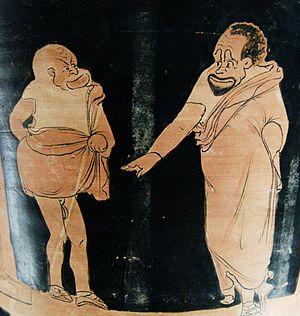
Scène phlyaque
L’esclavage a été une composante essentielle du développement du monde grec antique pendant toute son histoire. Il est considéré par les Anciens non seulement comme indispensable, mais encore comme naturel : même les stoïciens ou les premiers chrétiens ne le remettront pas en cause.